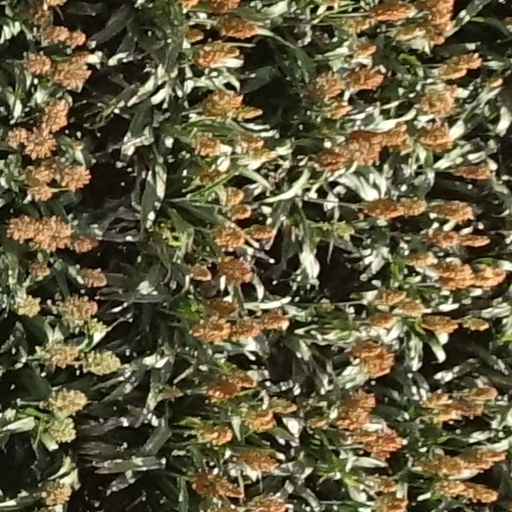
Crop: sorghum